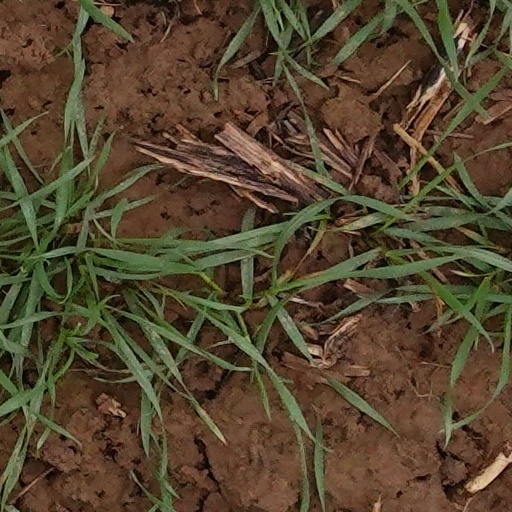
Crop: wheat